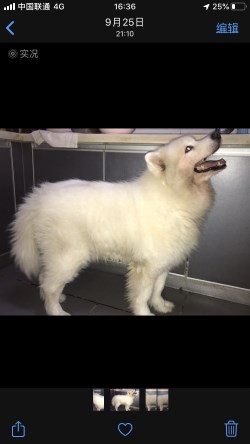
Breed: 2192-n000088-Samoyed